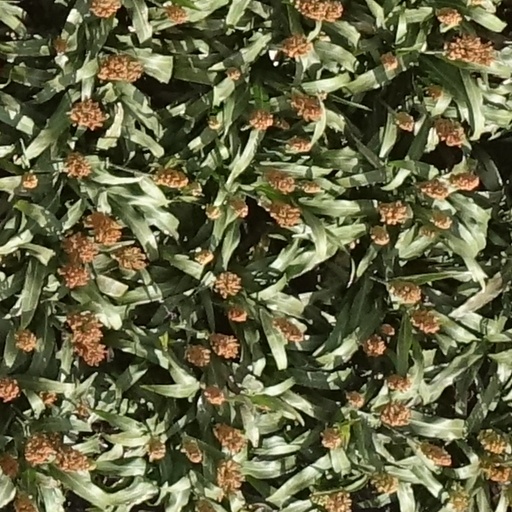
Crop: sorghum